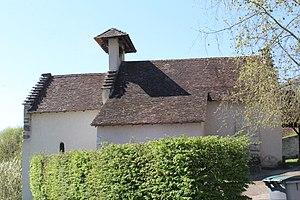
Chapelle Saint-Désiré d'Ambléon.
Ambléon est une commune française située dans le département de l'Ain, en région Auvergne-Rhône-Alpes.